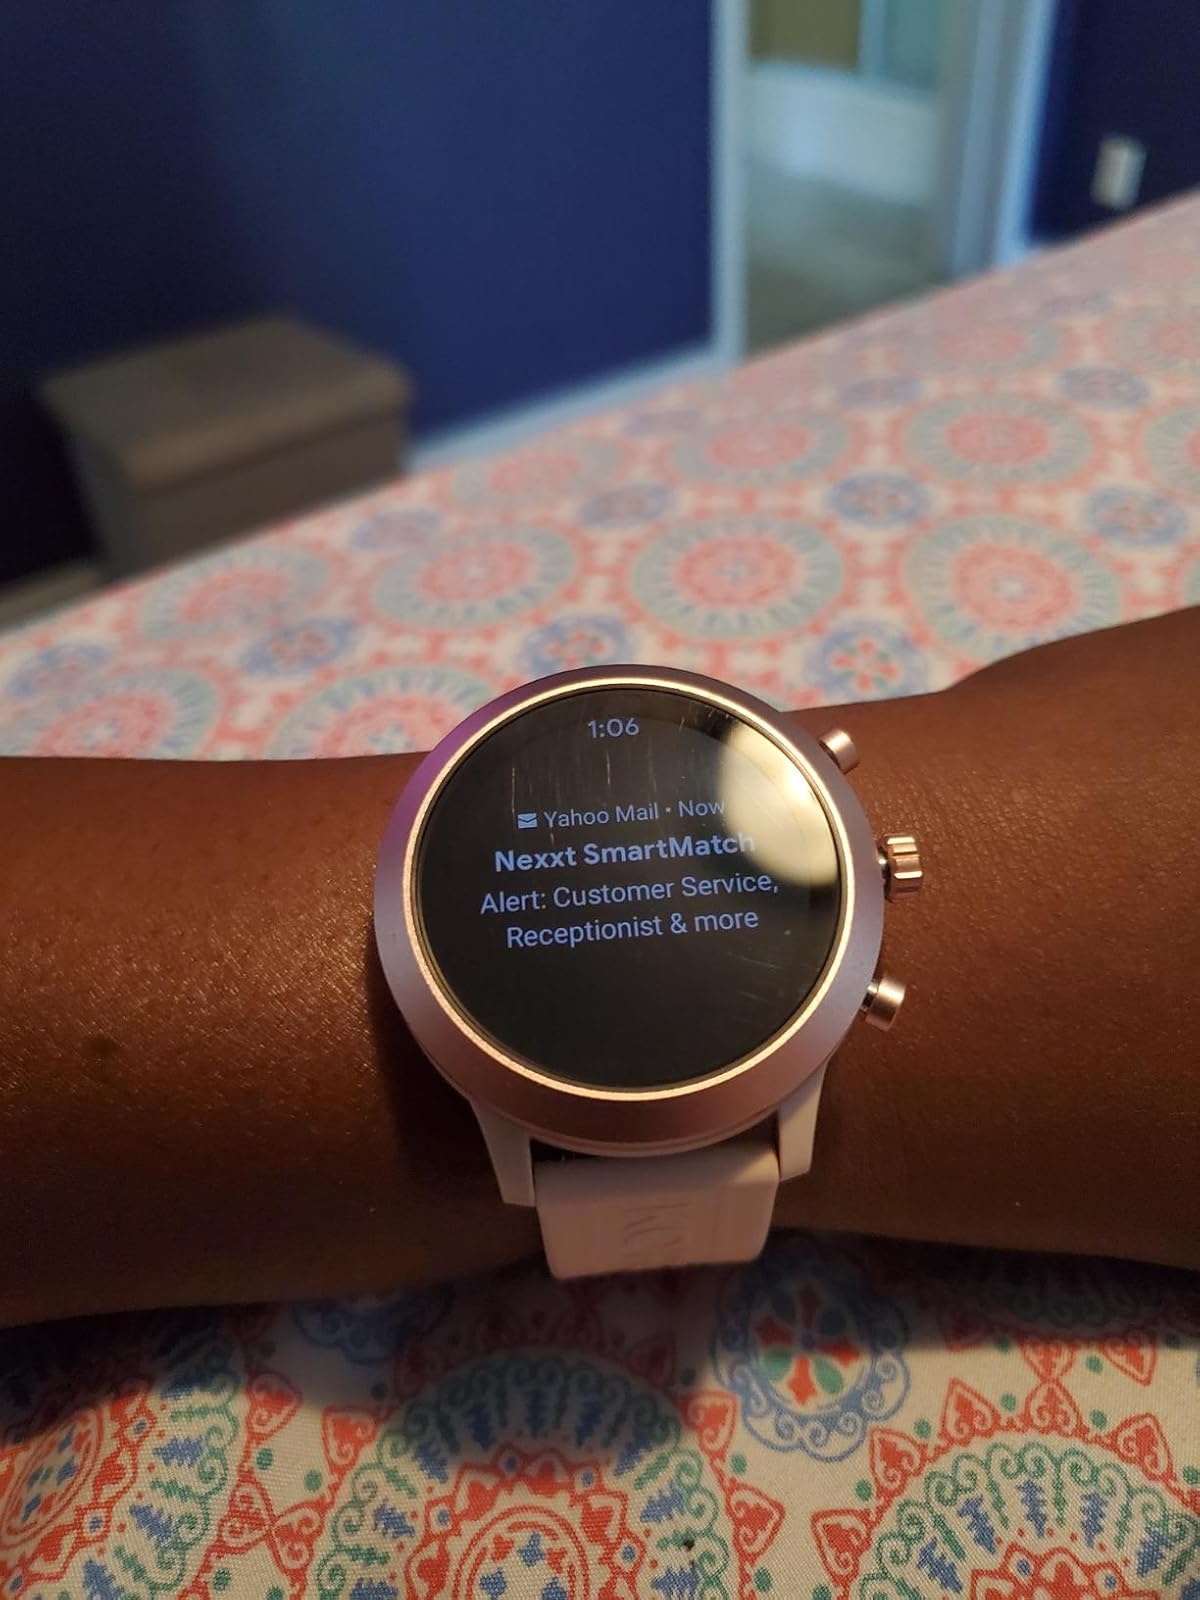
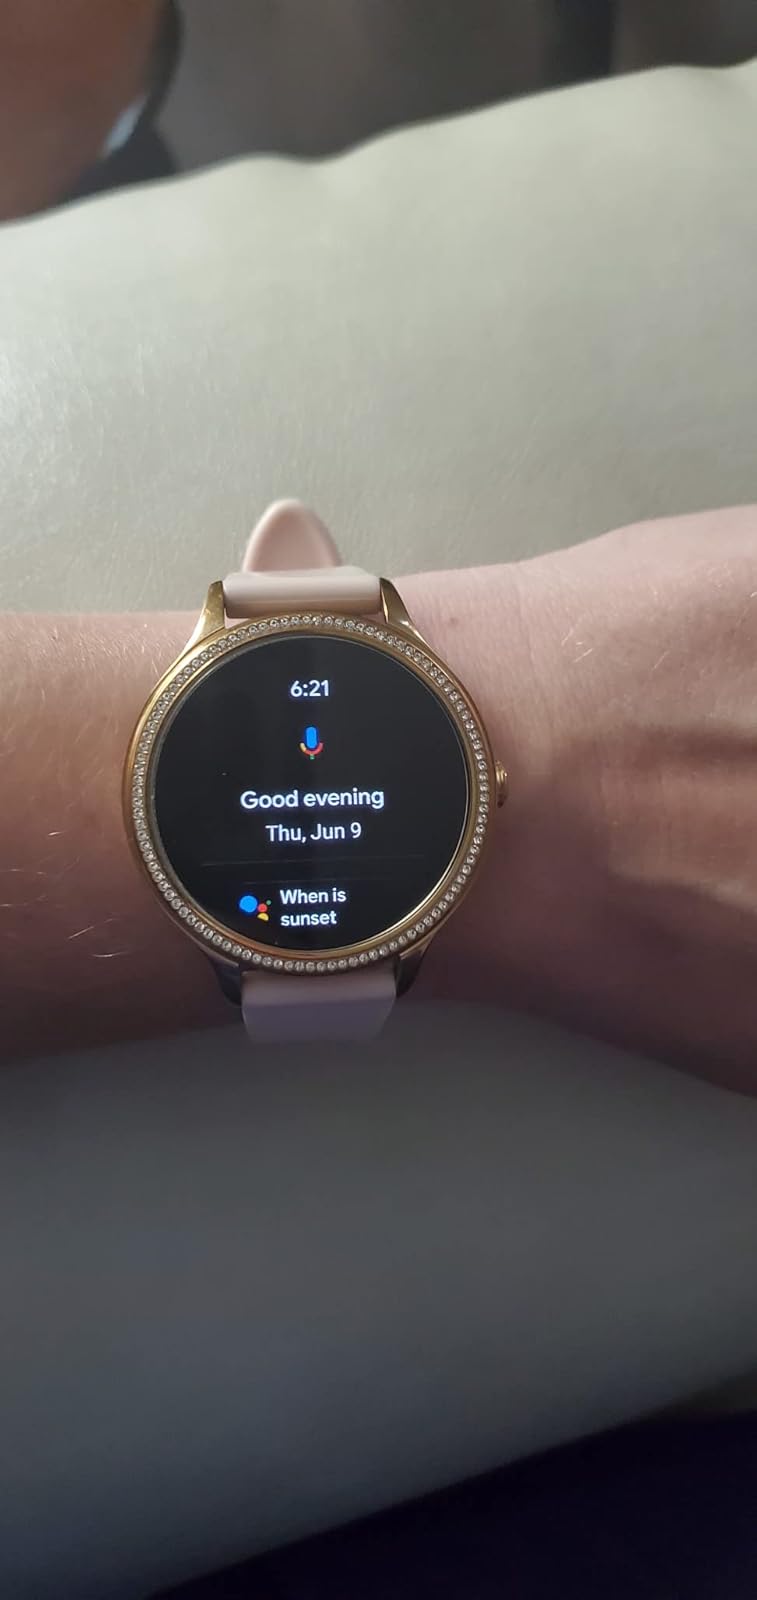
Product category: smartwatch
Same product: no